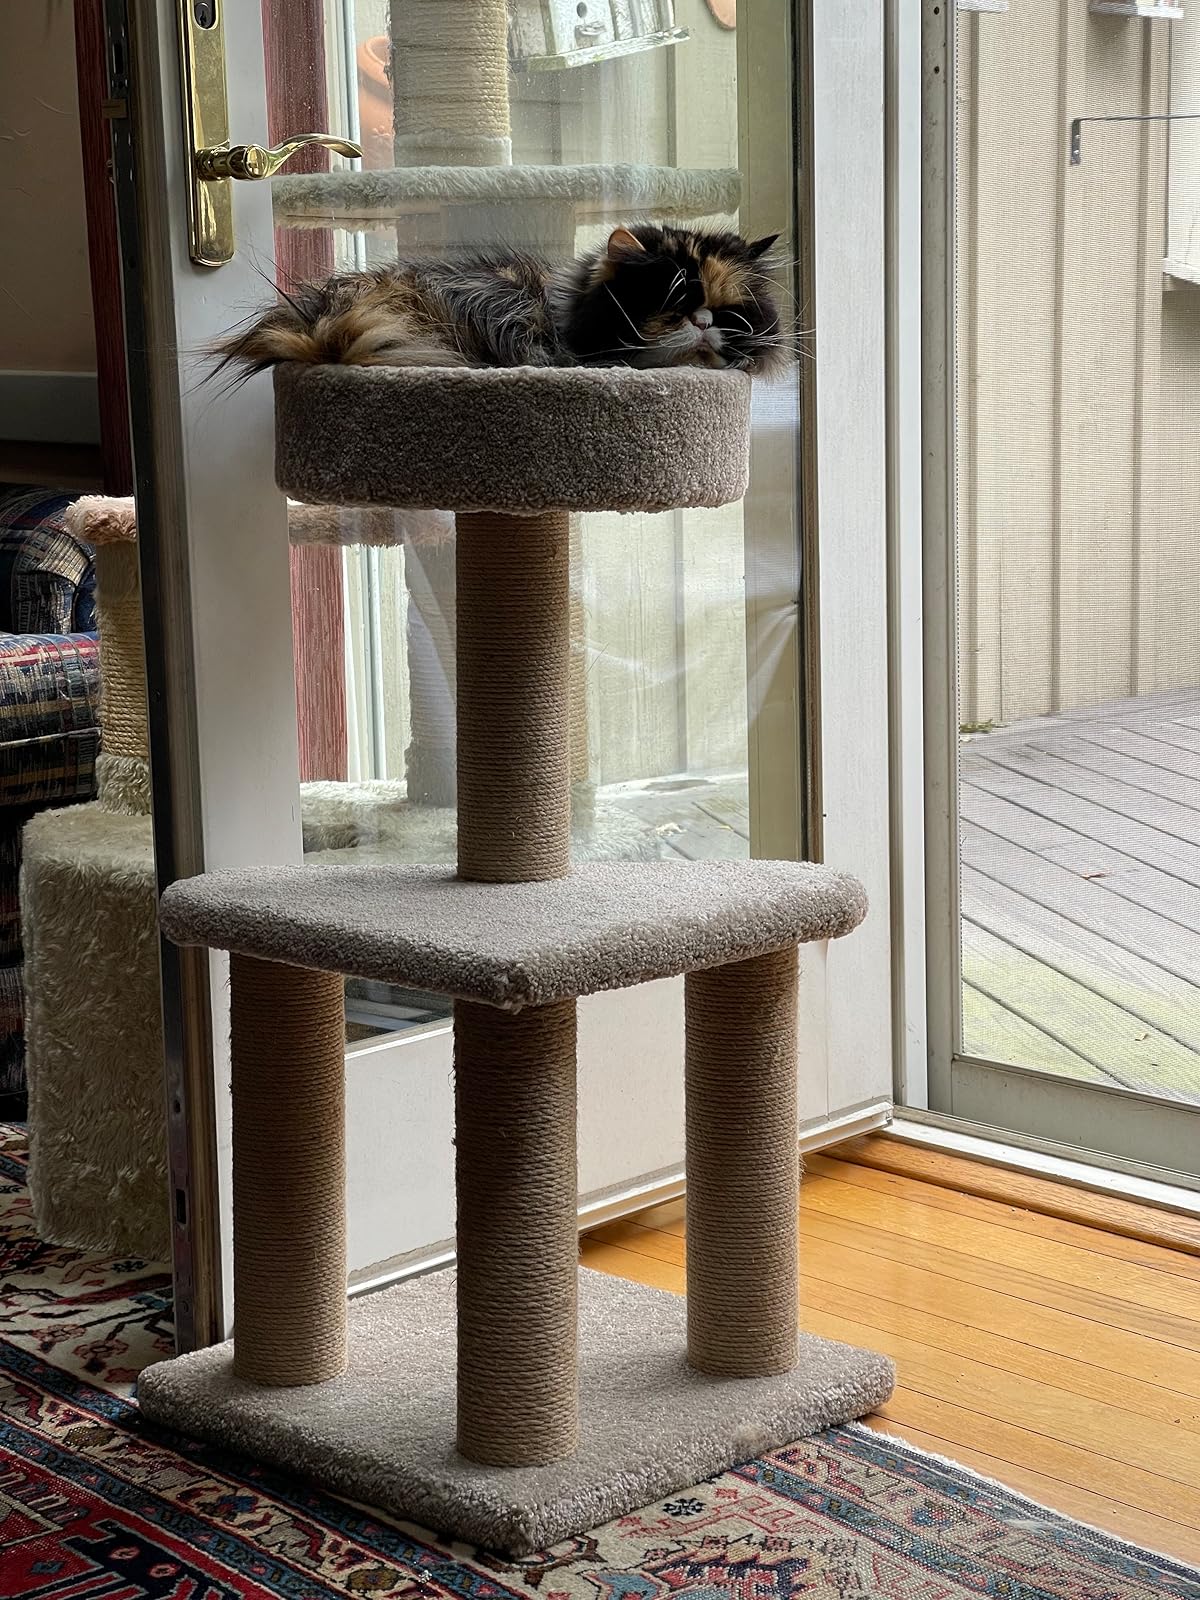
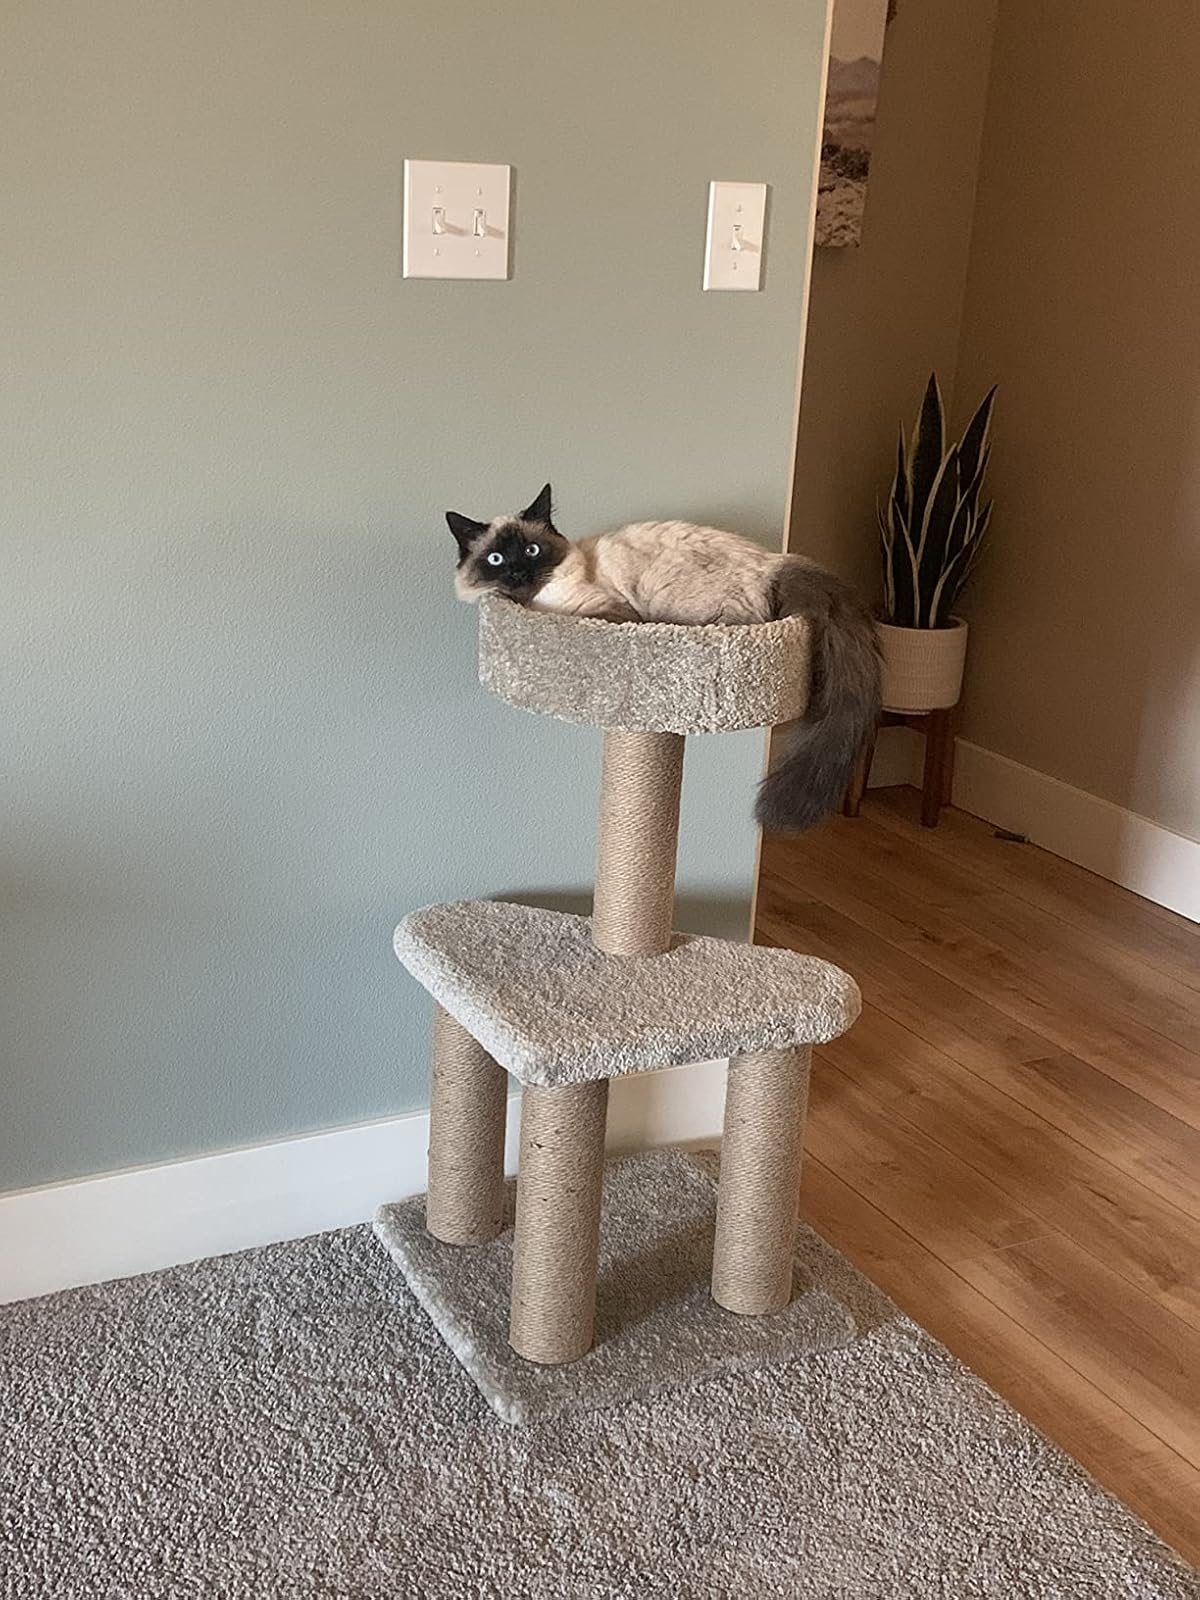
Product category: items_cat tree
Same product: yes